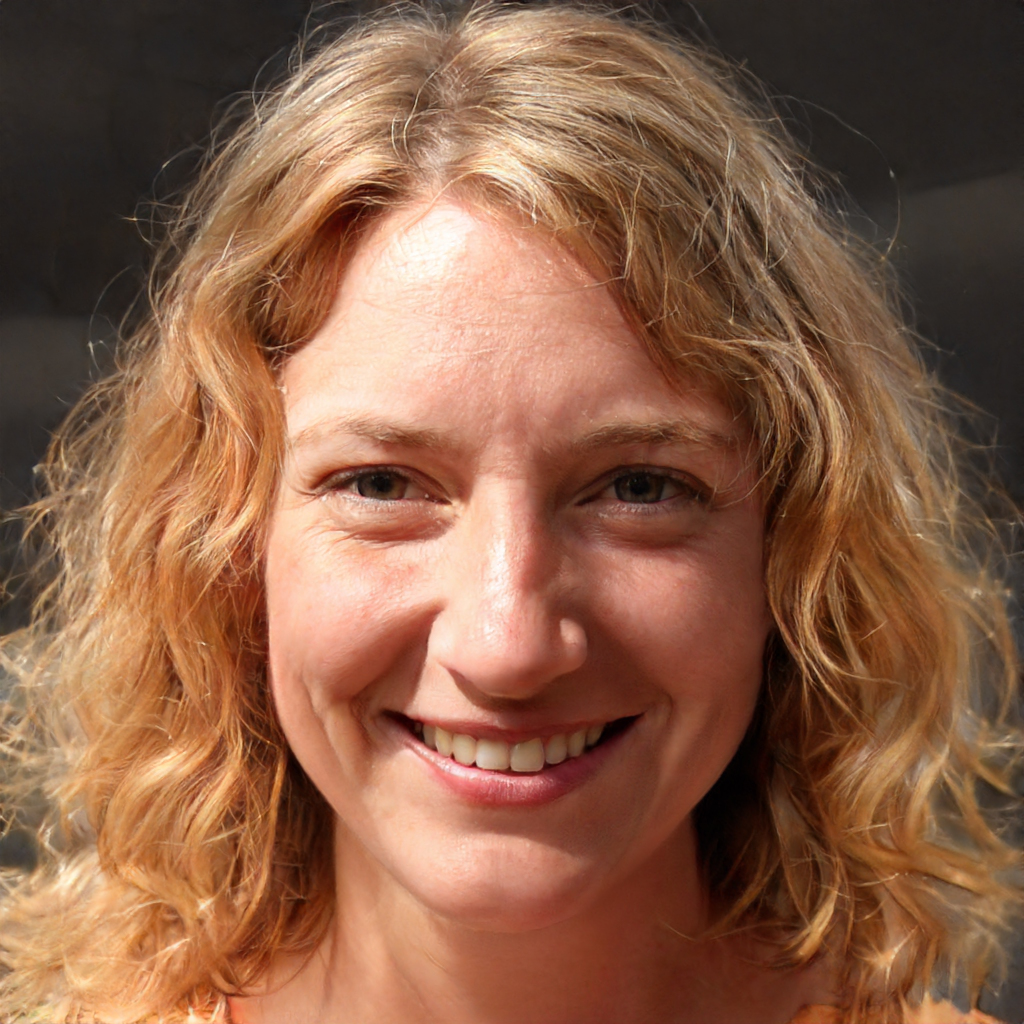
Label: Colored